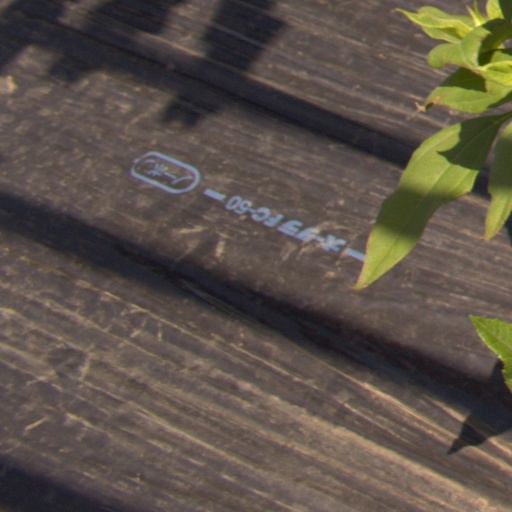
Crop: Jerusalem artichoke